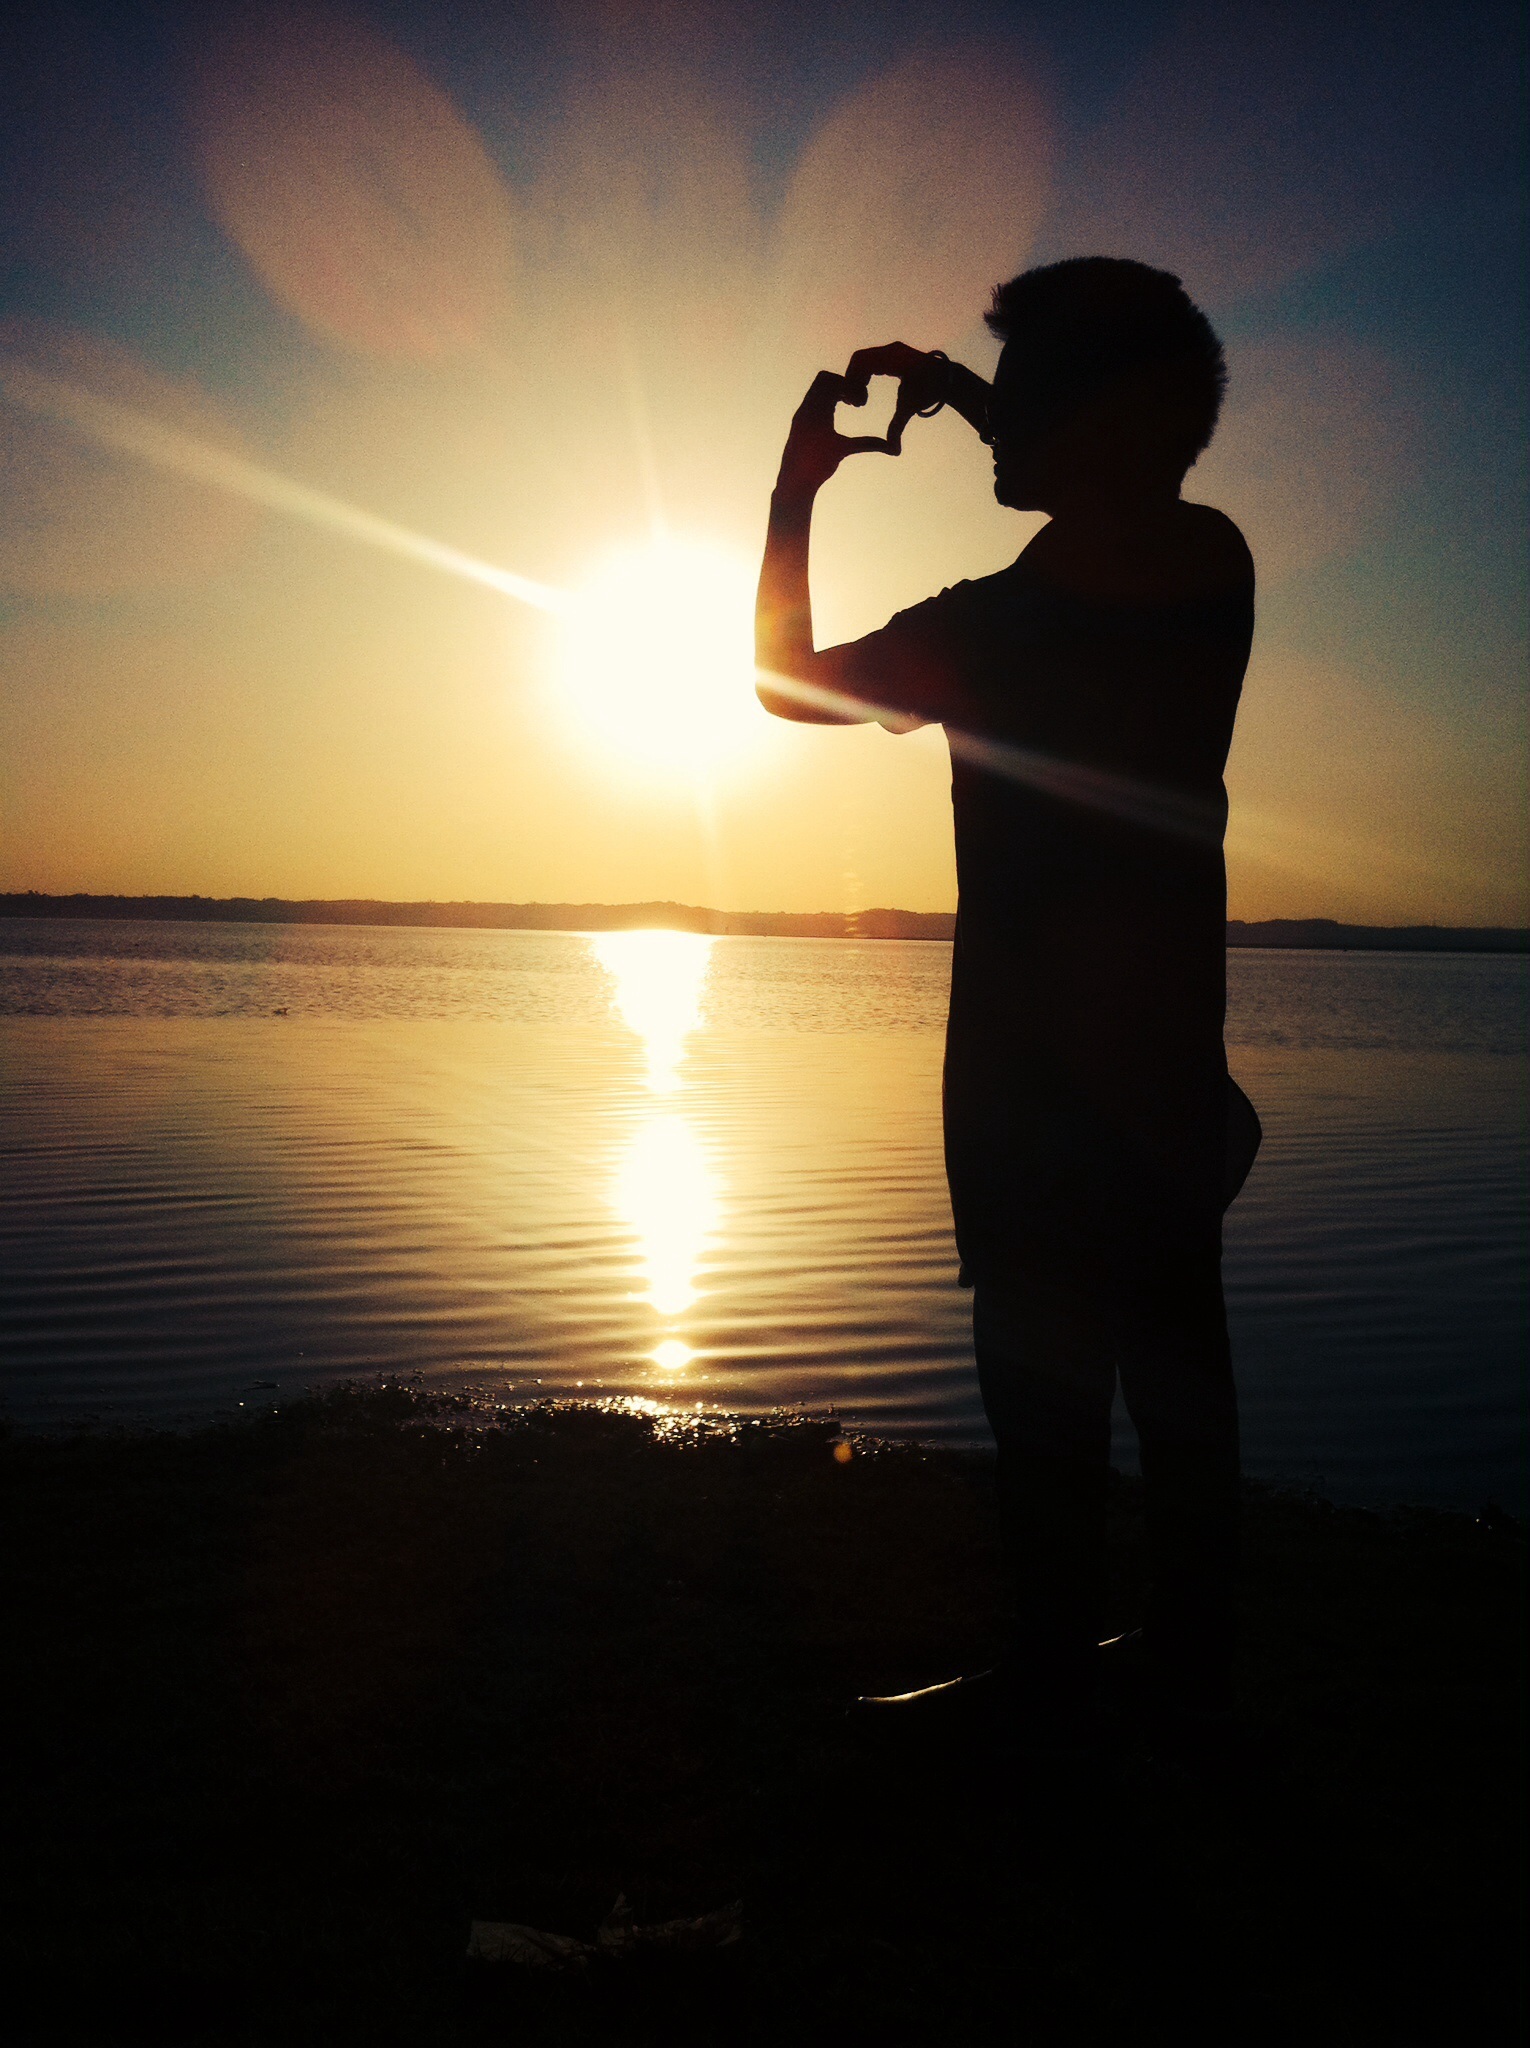
sea, horizon, silhouette, light, sun, sunrise, sunset, sunlight, morning, dusk, evening, reflection, holiday, romance, festival, india, emotion, interaction, holi